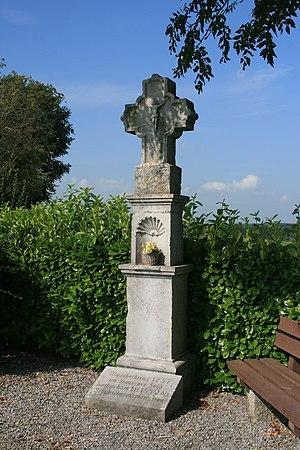
Cette page regroupe l'ensemble du patrimoine immobilier classé de la ville belge de Raeren.